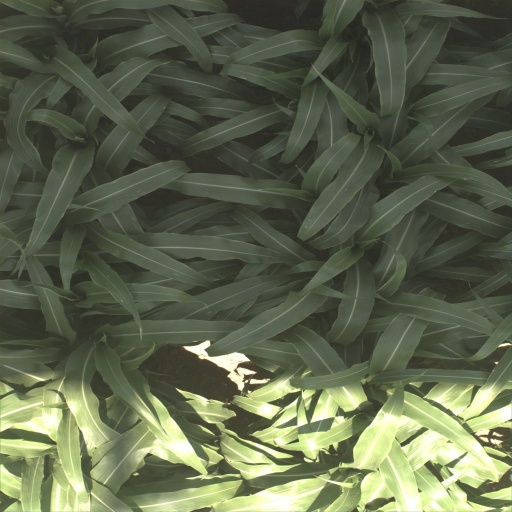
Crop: sorghum